Paul van Imschoot

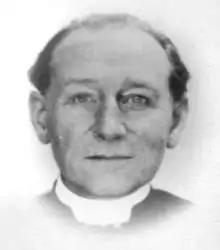
Paul van Imschoot, Belgian Catholic biblical theologian

Paul van Imschoot (17 September 188925 May 1968; full name "Paul Emile Armand Joseph van Imschoot") was a Catholic priest of the Diocese of Ghent and Professor of Exegesis at the from 19191948. His best-known work is "Théologie de l’Ancien Testament" (Tournai, 19541956), the last Catholic-authored Old Testament theology prior to the Second Vatican Council.